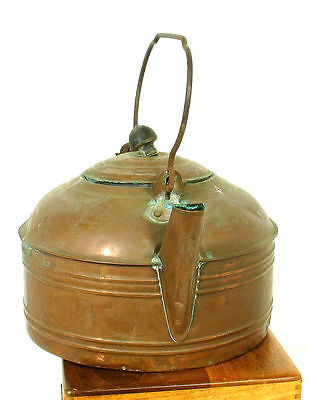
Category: kettle